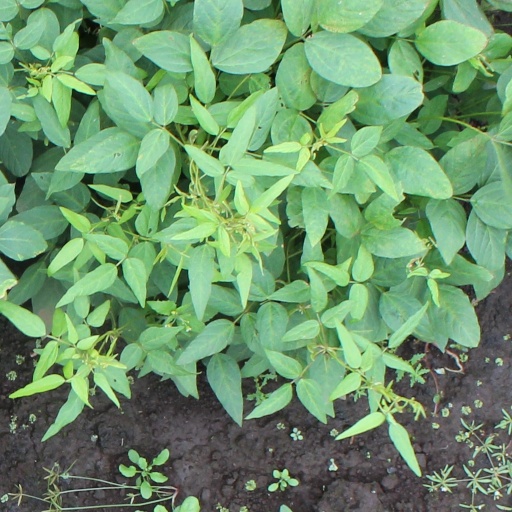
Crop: soybean